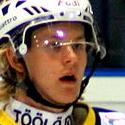
Age: 20